Wah-wah pedal

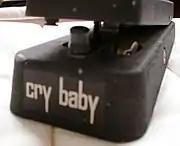
Thomas Organ Cry Baby (1970) manufactured by JEN

A wah-wah pedal, or simply wah pedal, is a type of effects pedal designed for electric guitar that alters the timbre of the input signal to create a distinctive sound, mimicking the human voice saying the onomatopoeic name "wah-wah". The pedal sweeps a band-pass filter up and down in frequency to create a spectral glide. The wah-wah effect originated in the 1920s, with trumpet or trombone players finding they could produce an expressive crying tone by moving a mute in, and out of the instrument's bell. This was later simulated with electronic circuitry for the electric guitar when the wah-wah pedal was invented. It is controlled by movement of the player's foot on a rocking pedal connected to a potentiometer. Wah-wah effects may be used without moving the treadle as a fixed filter to alter an instrument’s timbre (known as a "cocked-wah"), or to create a "wacka-wacka" funk-styled rhythm for rhythm guitar playing.